Battle of Amara

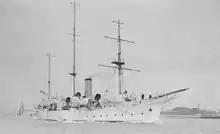
HMS "Espiegle", which served as Townshend's headquarters during the first half of the battle.

At 1:00 AM on May 31, the 22nd Punjabis began their advance through the marshes on the eastern side of the river, arriving at a position 1500 meters south of the Ottoman emplacements at 4:30. At 5:30 the British gunboats and artillery began a bombardment of the front line, which the Ottomans responded to 20 minutes later with inaccurate fire against Townshend's headquarters aboard the sloop HMS "Espiegle". The 17th Brigade group, composed of the Oxford and Buckinghamshire Light Infantry, the 103rd Mahratta Light Infantry, and the 119th Infantry regiments, began to advance along the western side of the river at around 6:00. At the same time, the 22nd Punjabis on the east bank assaulted the Ottoman line, capturing the fortified positions there and using them to support the western advance with machine gun and rifle fire. All of the fortified islands along the Ottoman front had been captured with minimal resistance by 11:30 AM, prompting Townshend to call a halt to the first phase of the attack.